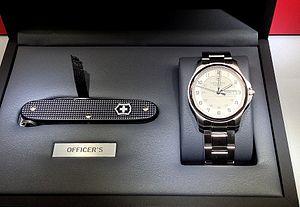
Swiss made, boîtier en acier inoxydable, fond vissé, étanche à 100 mètres, verre saphir résistant aux rayures.
Victorinox est une entreprise suisse, fabriquant le célèbre couteau suisse, des montres, de la bagagerie et des parfums.